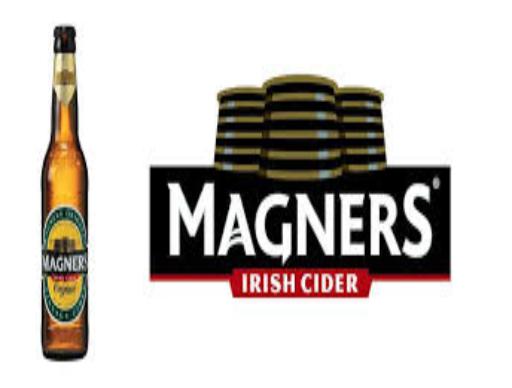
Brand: Magners Irish
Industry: Food